Proposed Melbourne tram extensions

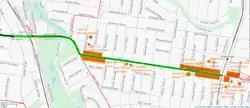
Map of a proposed route 6 extension.

In response to the State Government's 2001 Melbourne 2030 planning policy, the PTUA lobbied to extend tram route 6 from its current terminus at Glen Iris railway station to Ashburton railway station. It would require an extra 2.2 km of track extending over the Monash Freeway, continuing along High Street until reaching the level crossing.